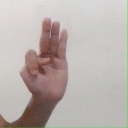
अक्षर: भ